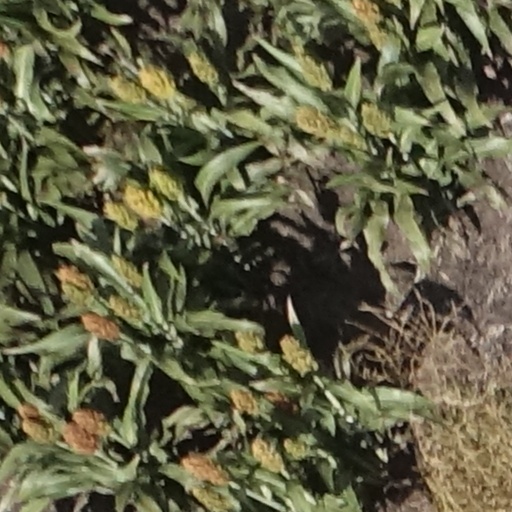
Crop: sorghum